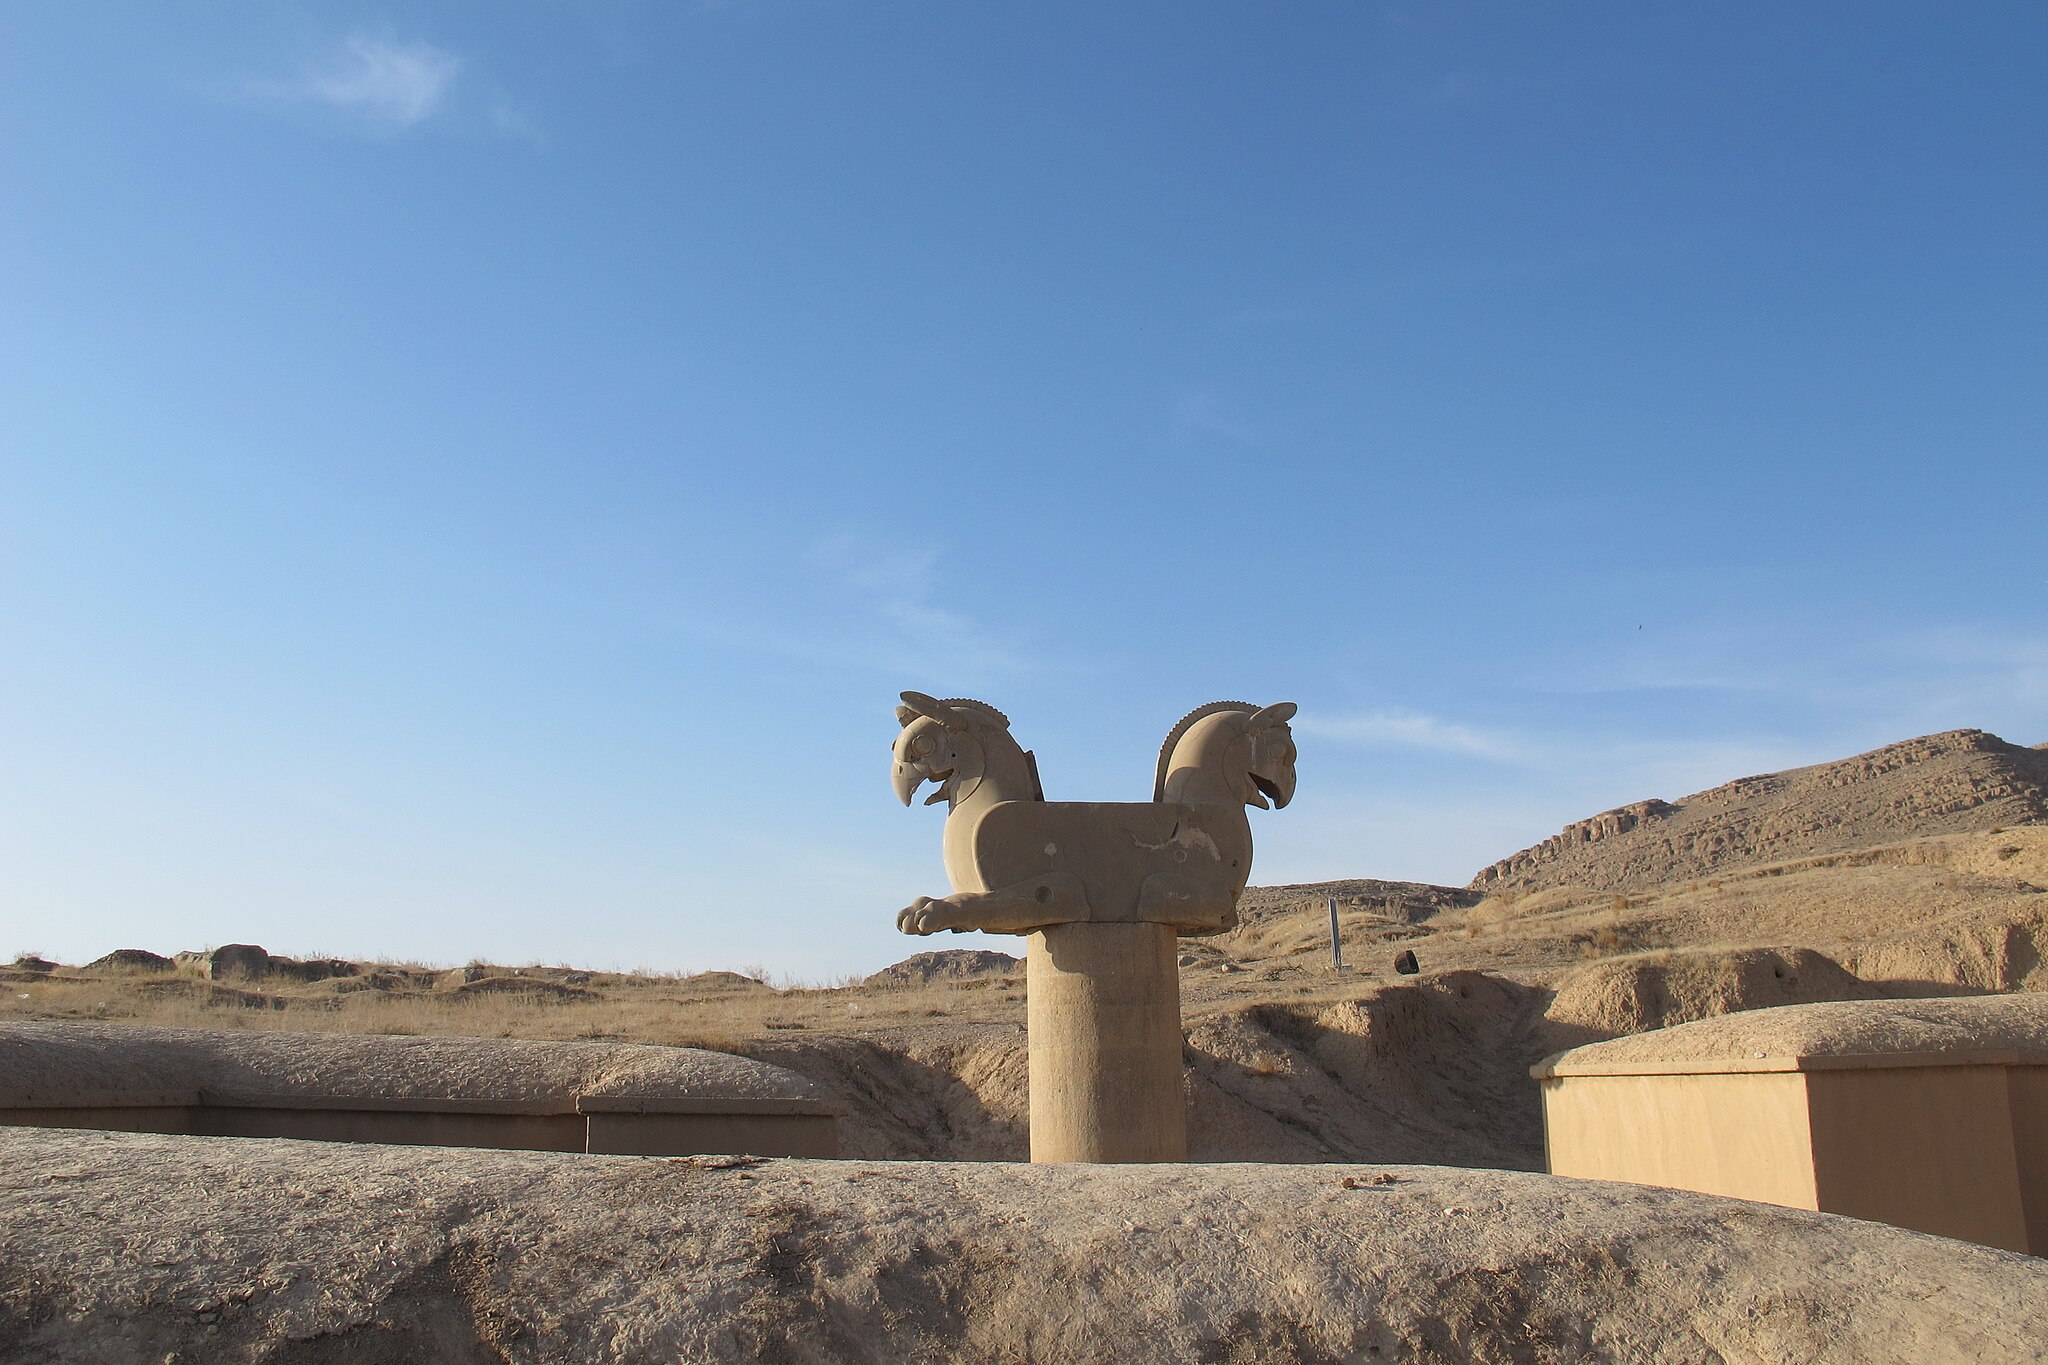
Title: تخت جمشید به روایت مینیک30
Date: 2016-07-16 23:24:57
Categories: Images from Wiki Loves Monuments 2018, Self-published work, Cultural heritage monuments in Iran with known IDs, Griffin capitals in Persepolis, Uploaded via Campaign:wlm-ir, Images from Wiki Loves Monuments in Marvdasht, 2016 in Persepolis, Images from Wiki Loves Monuments 2018 in Iran